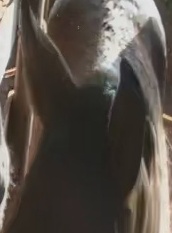
Face region: ears (position_of_ears)
Pain indicator: not_present